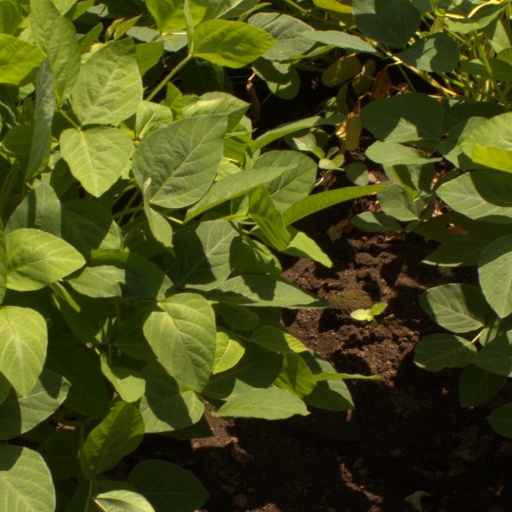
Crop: soybean